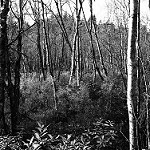
Label: B & W